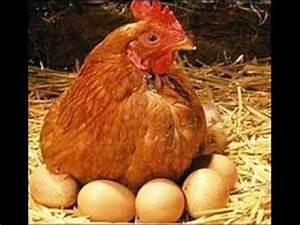
chicken